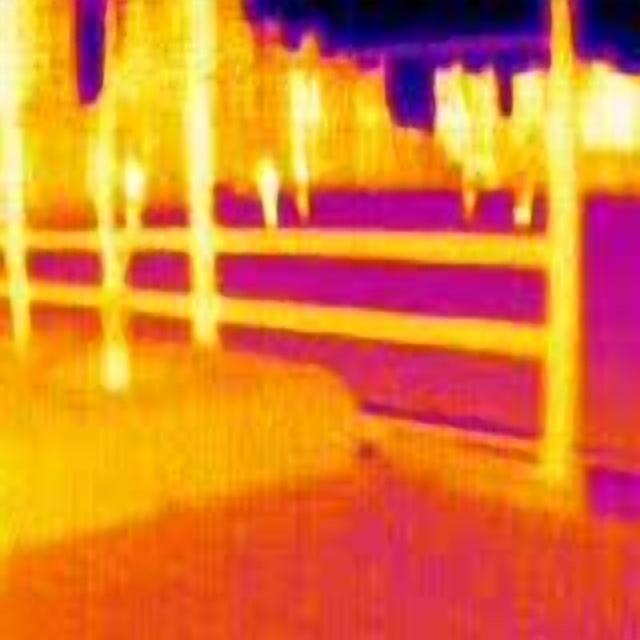
Detected objects:
label: person
label: person
label: person
label: person
label: person